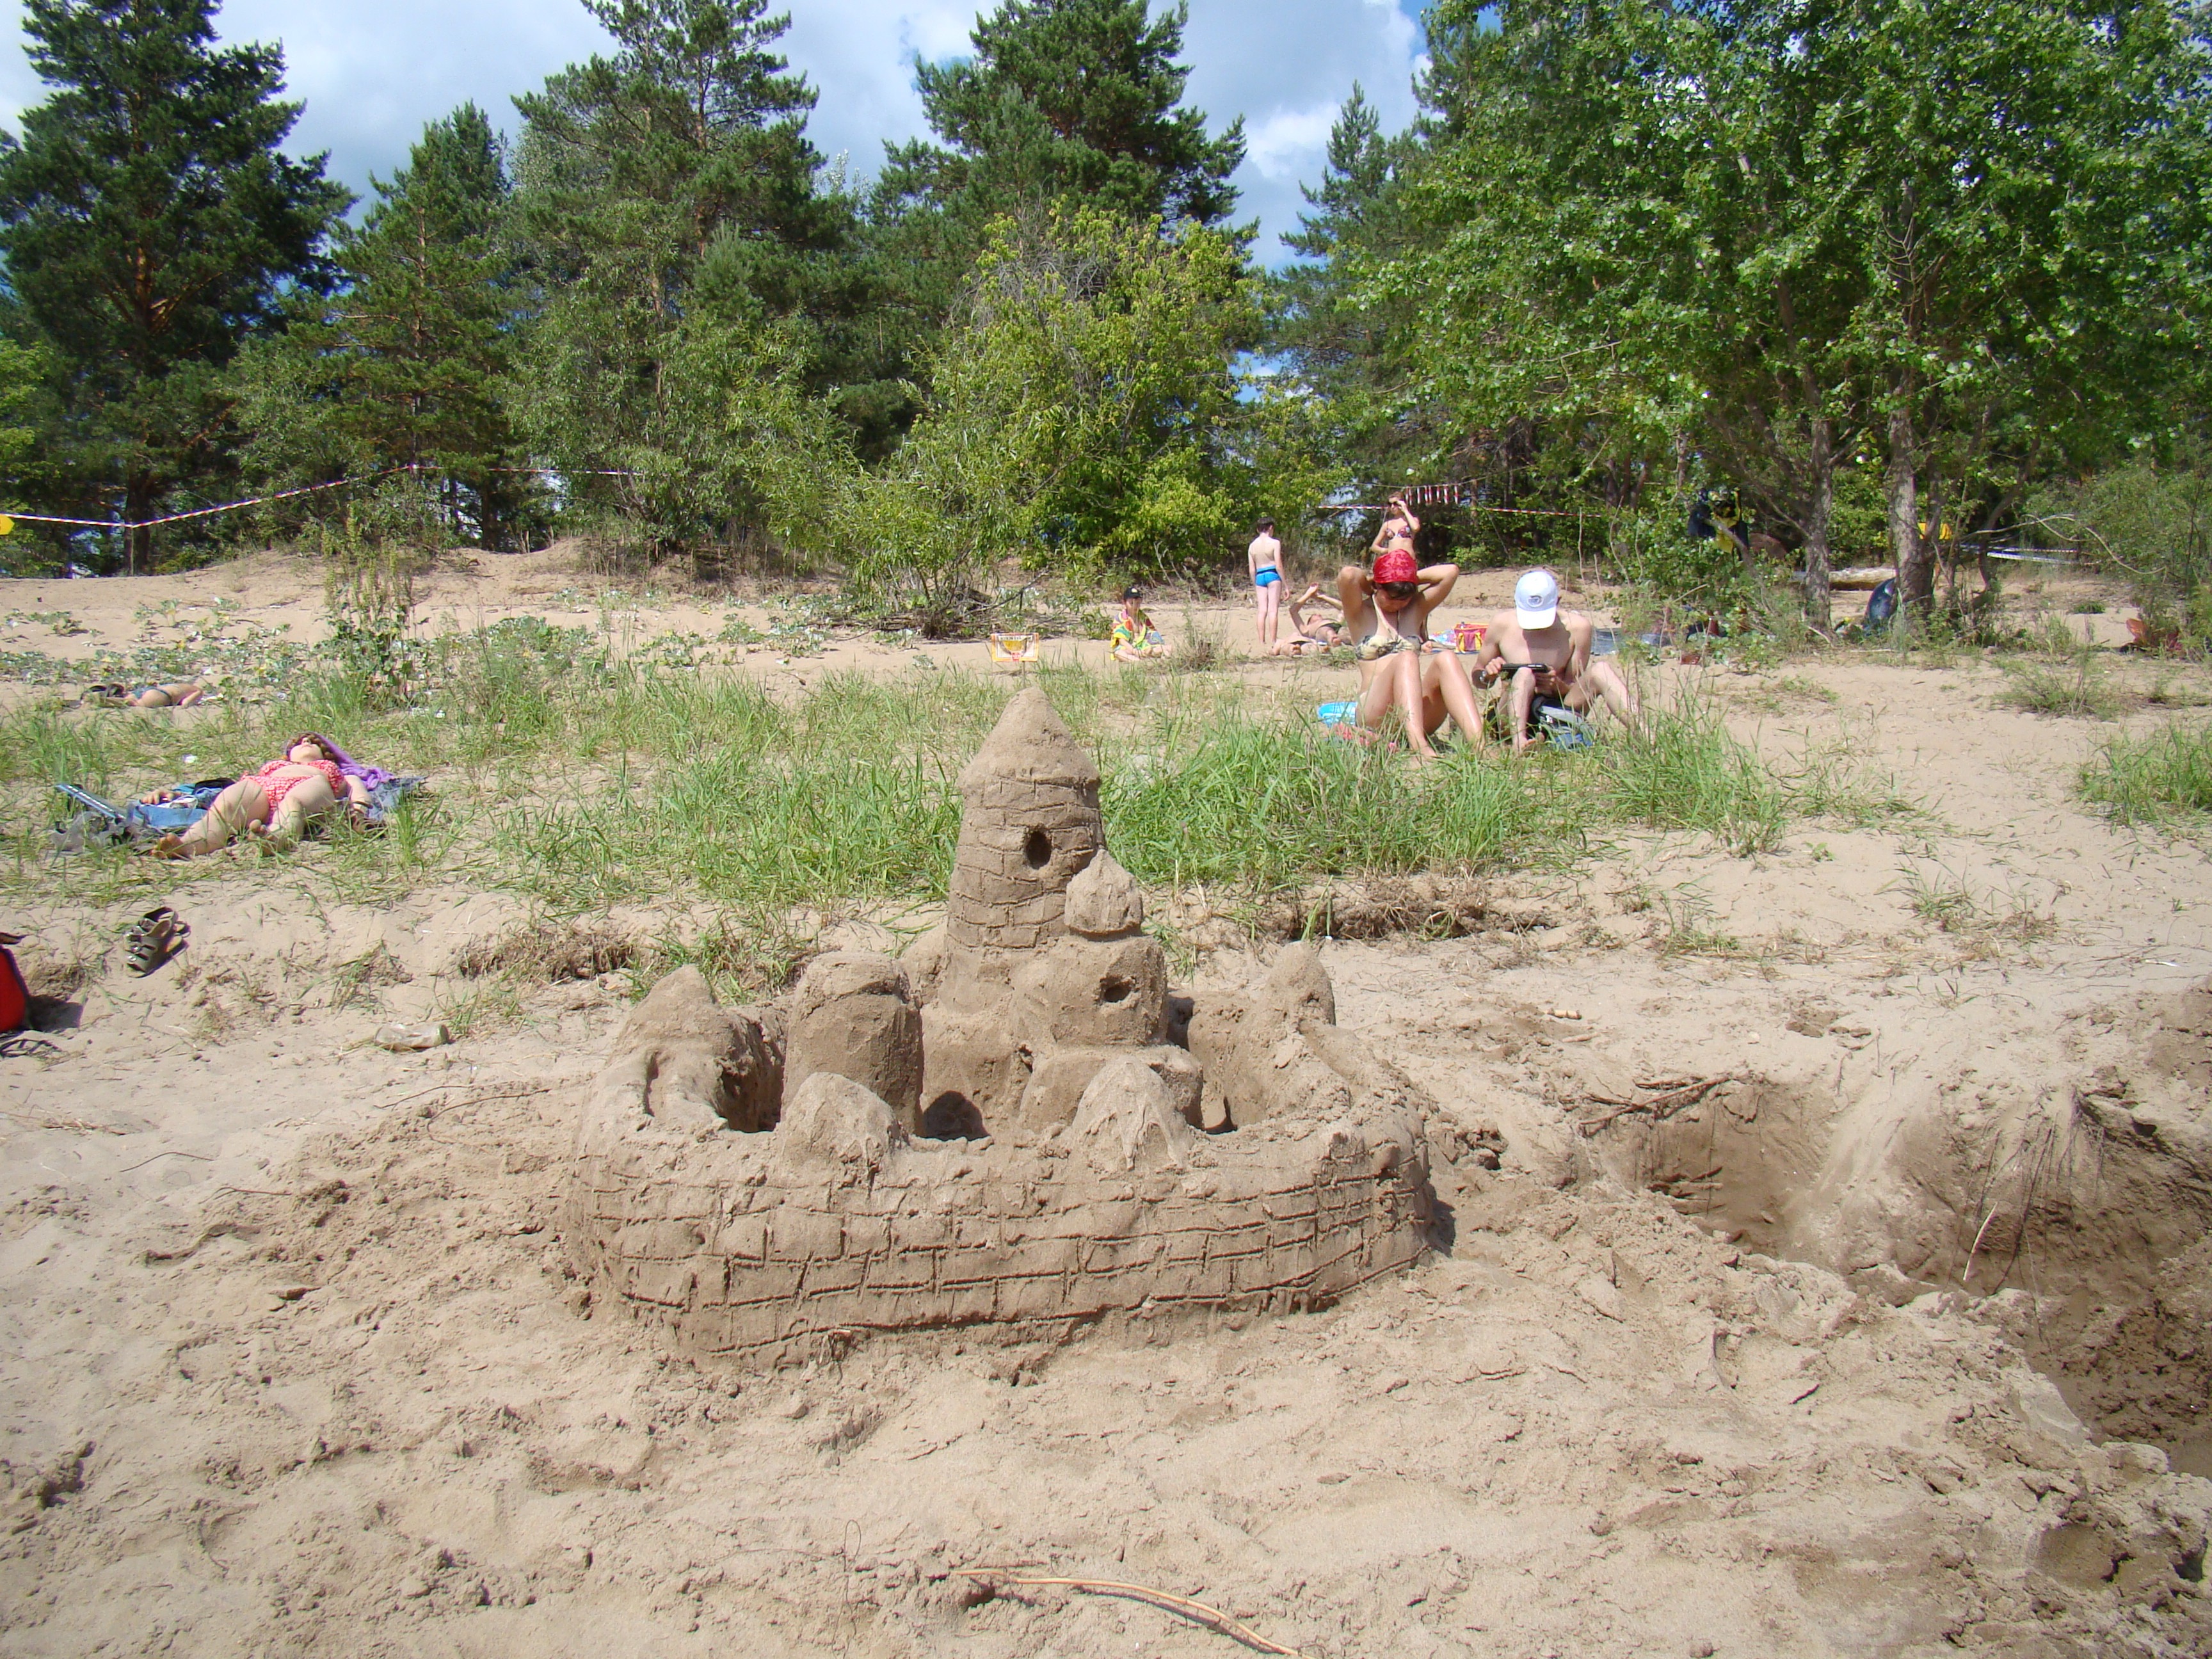
sand, sun, summer, mud, soil, castle, river bank, from sand, geological phenomenon